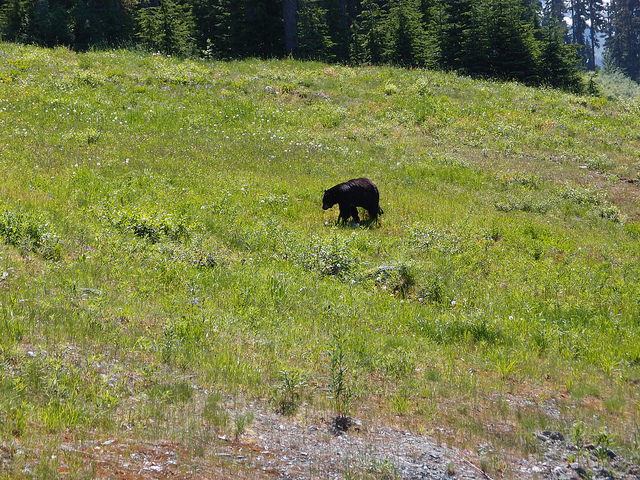
user: Given an image and a question. Answer the question in a short answer. Question: What animal kingdom does the animal belong to? Short Answer:
assistant: mammal